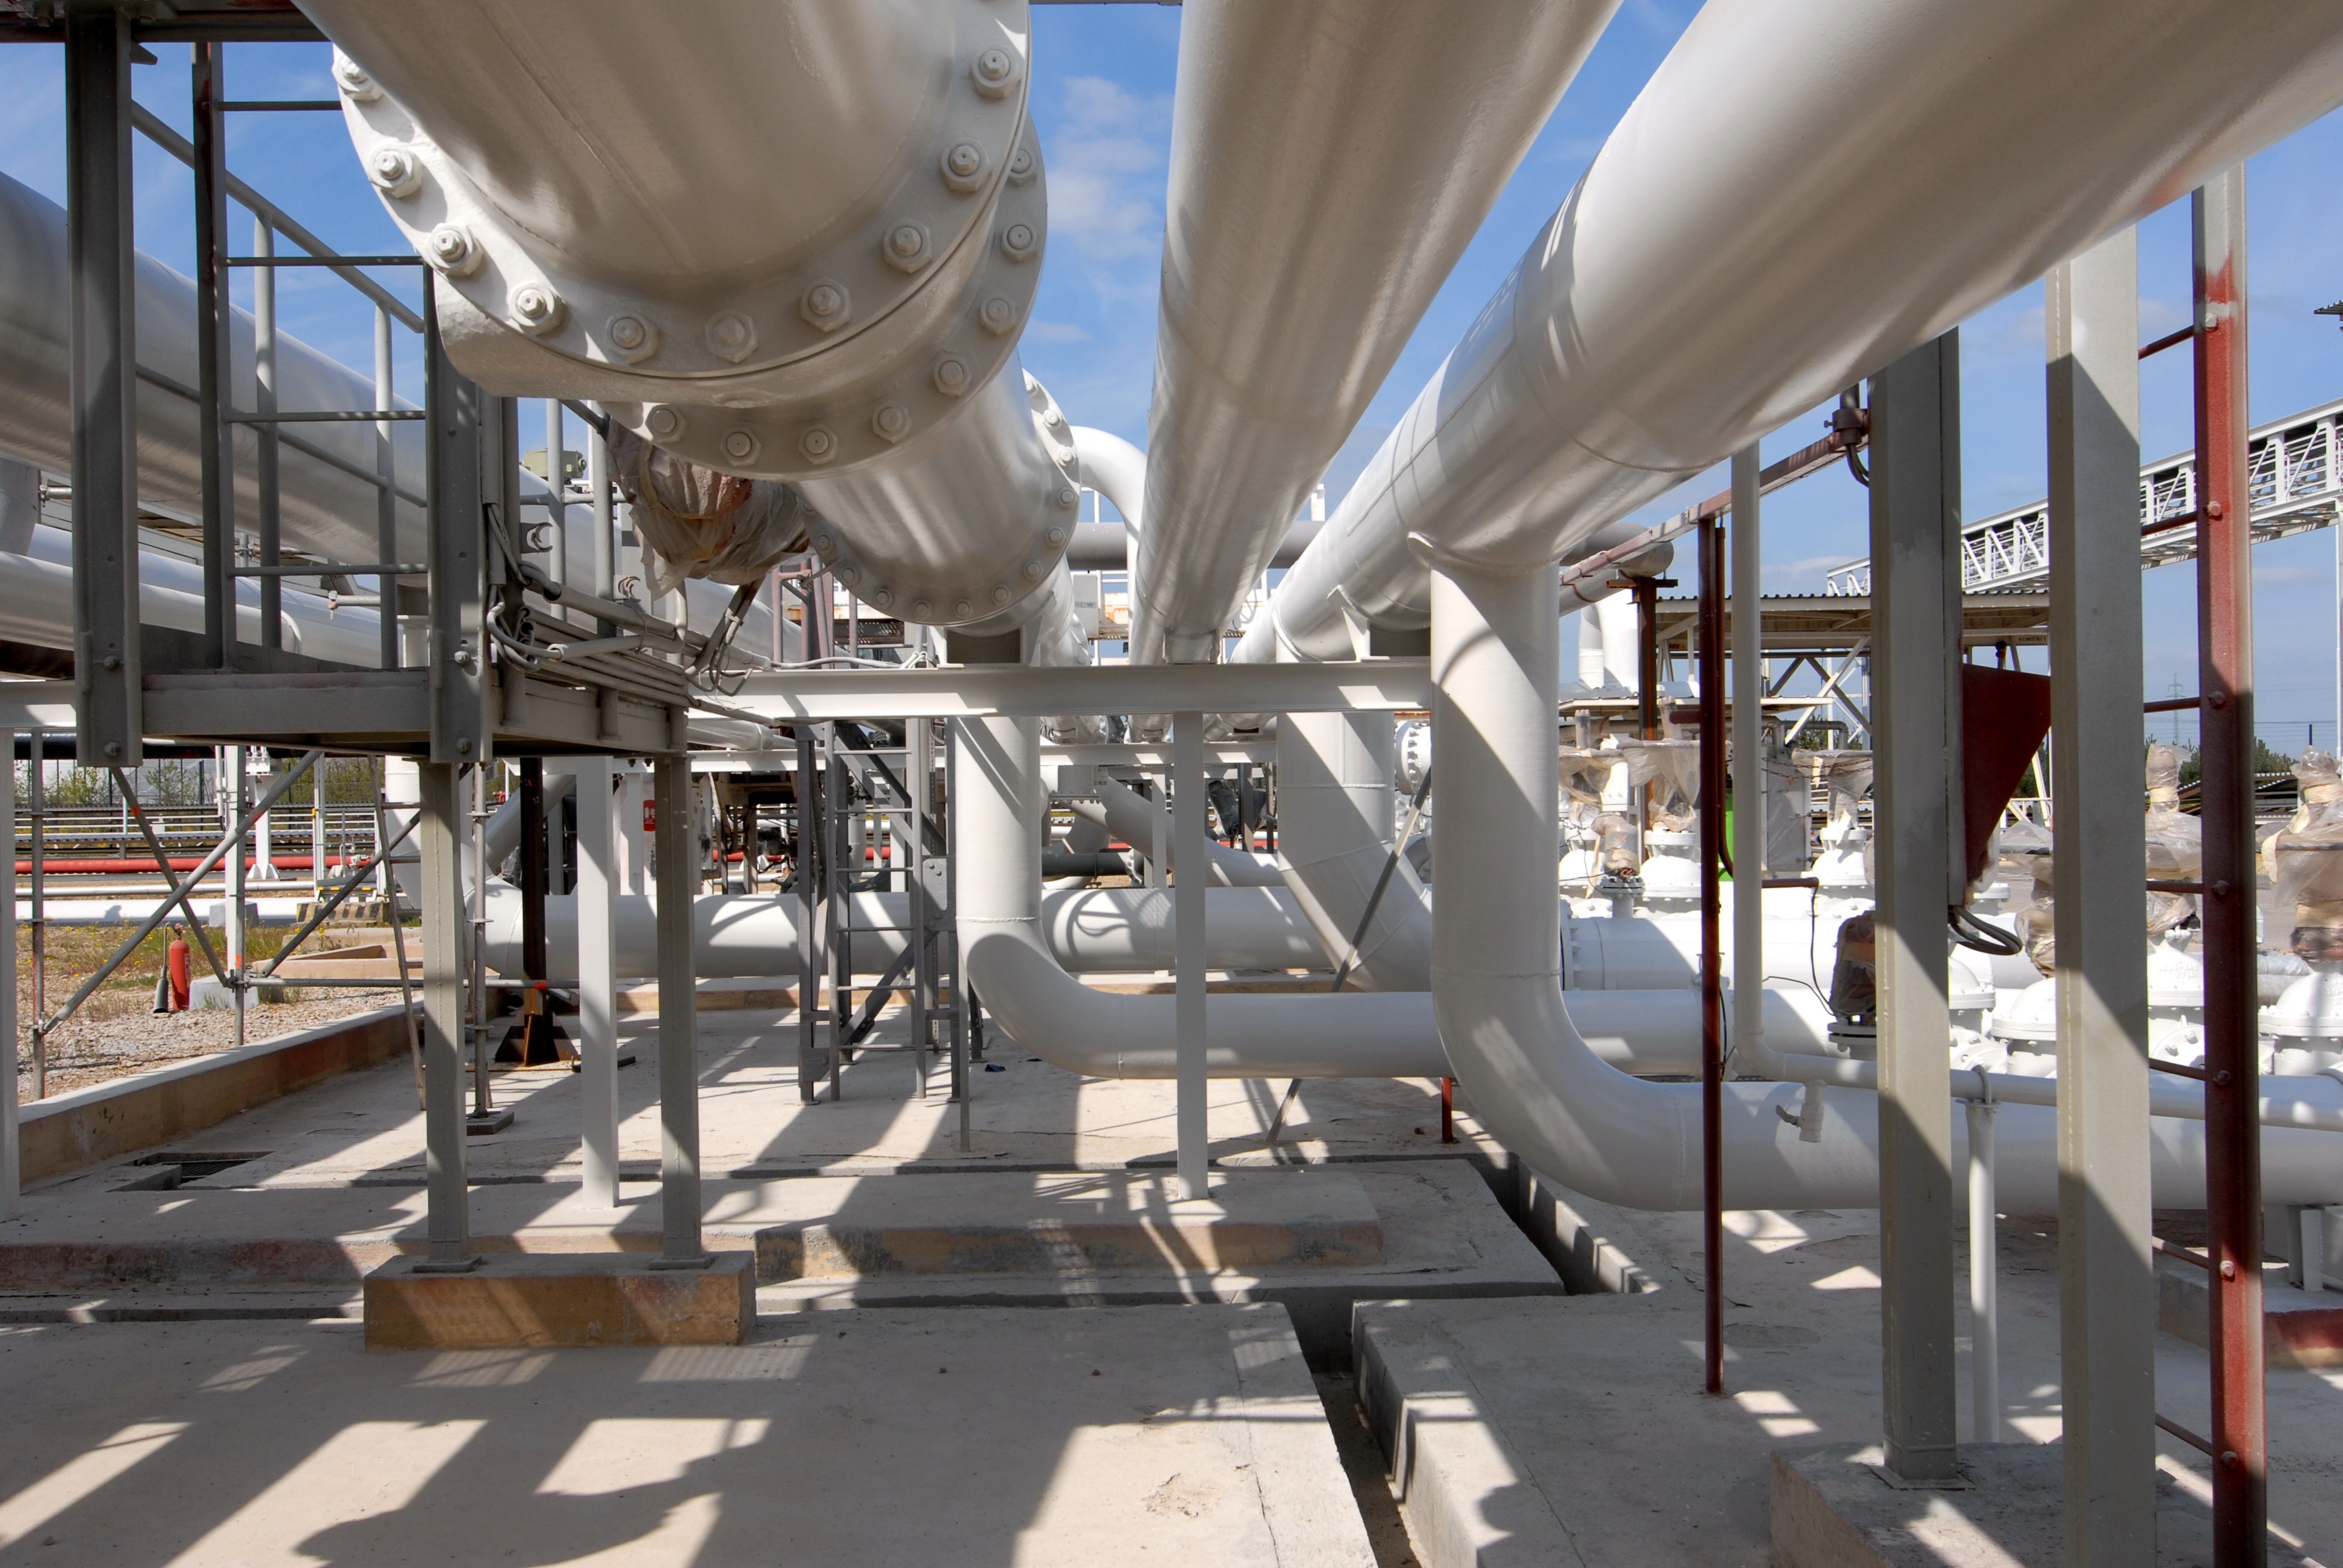
structure, airport, industry, public transport, interior design, pipe, infrastructure, tourist attraction, shading, shopping mall